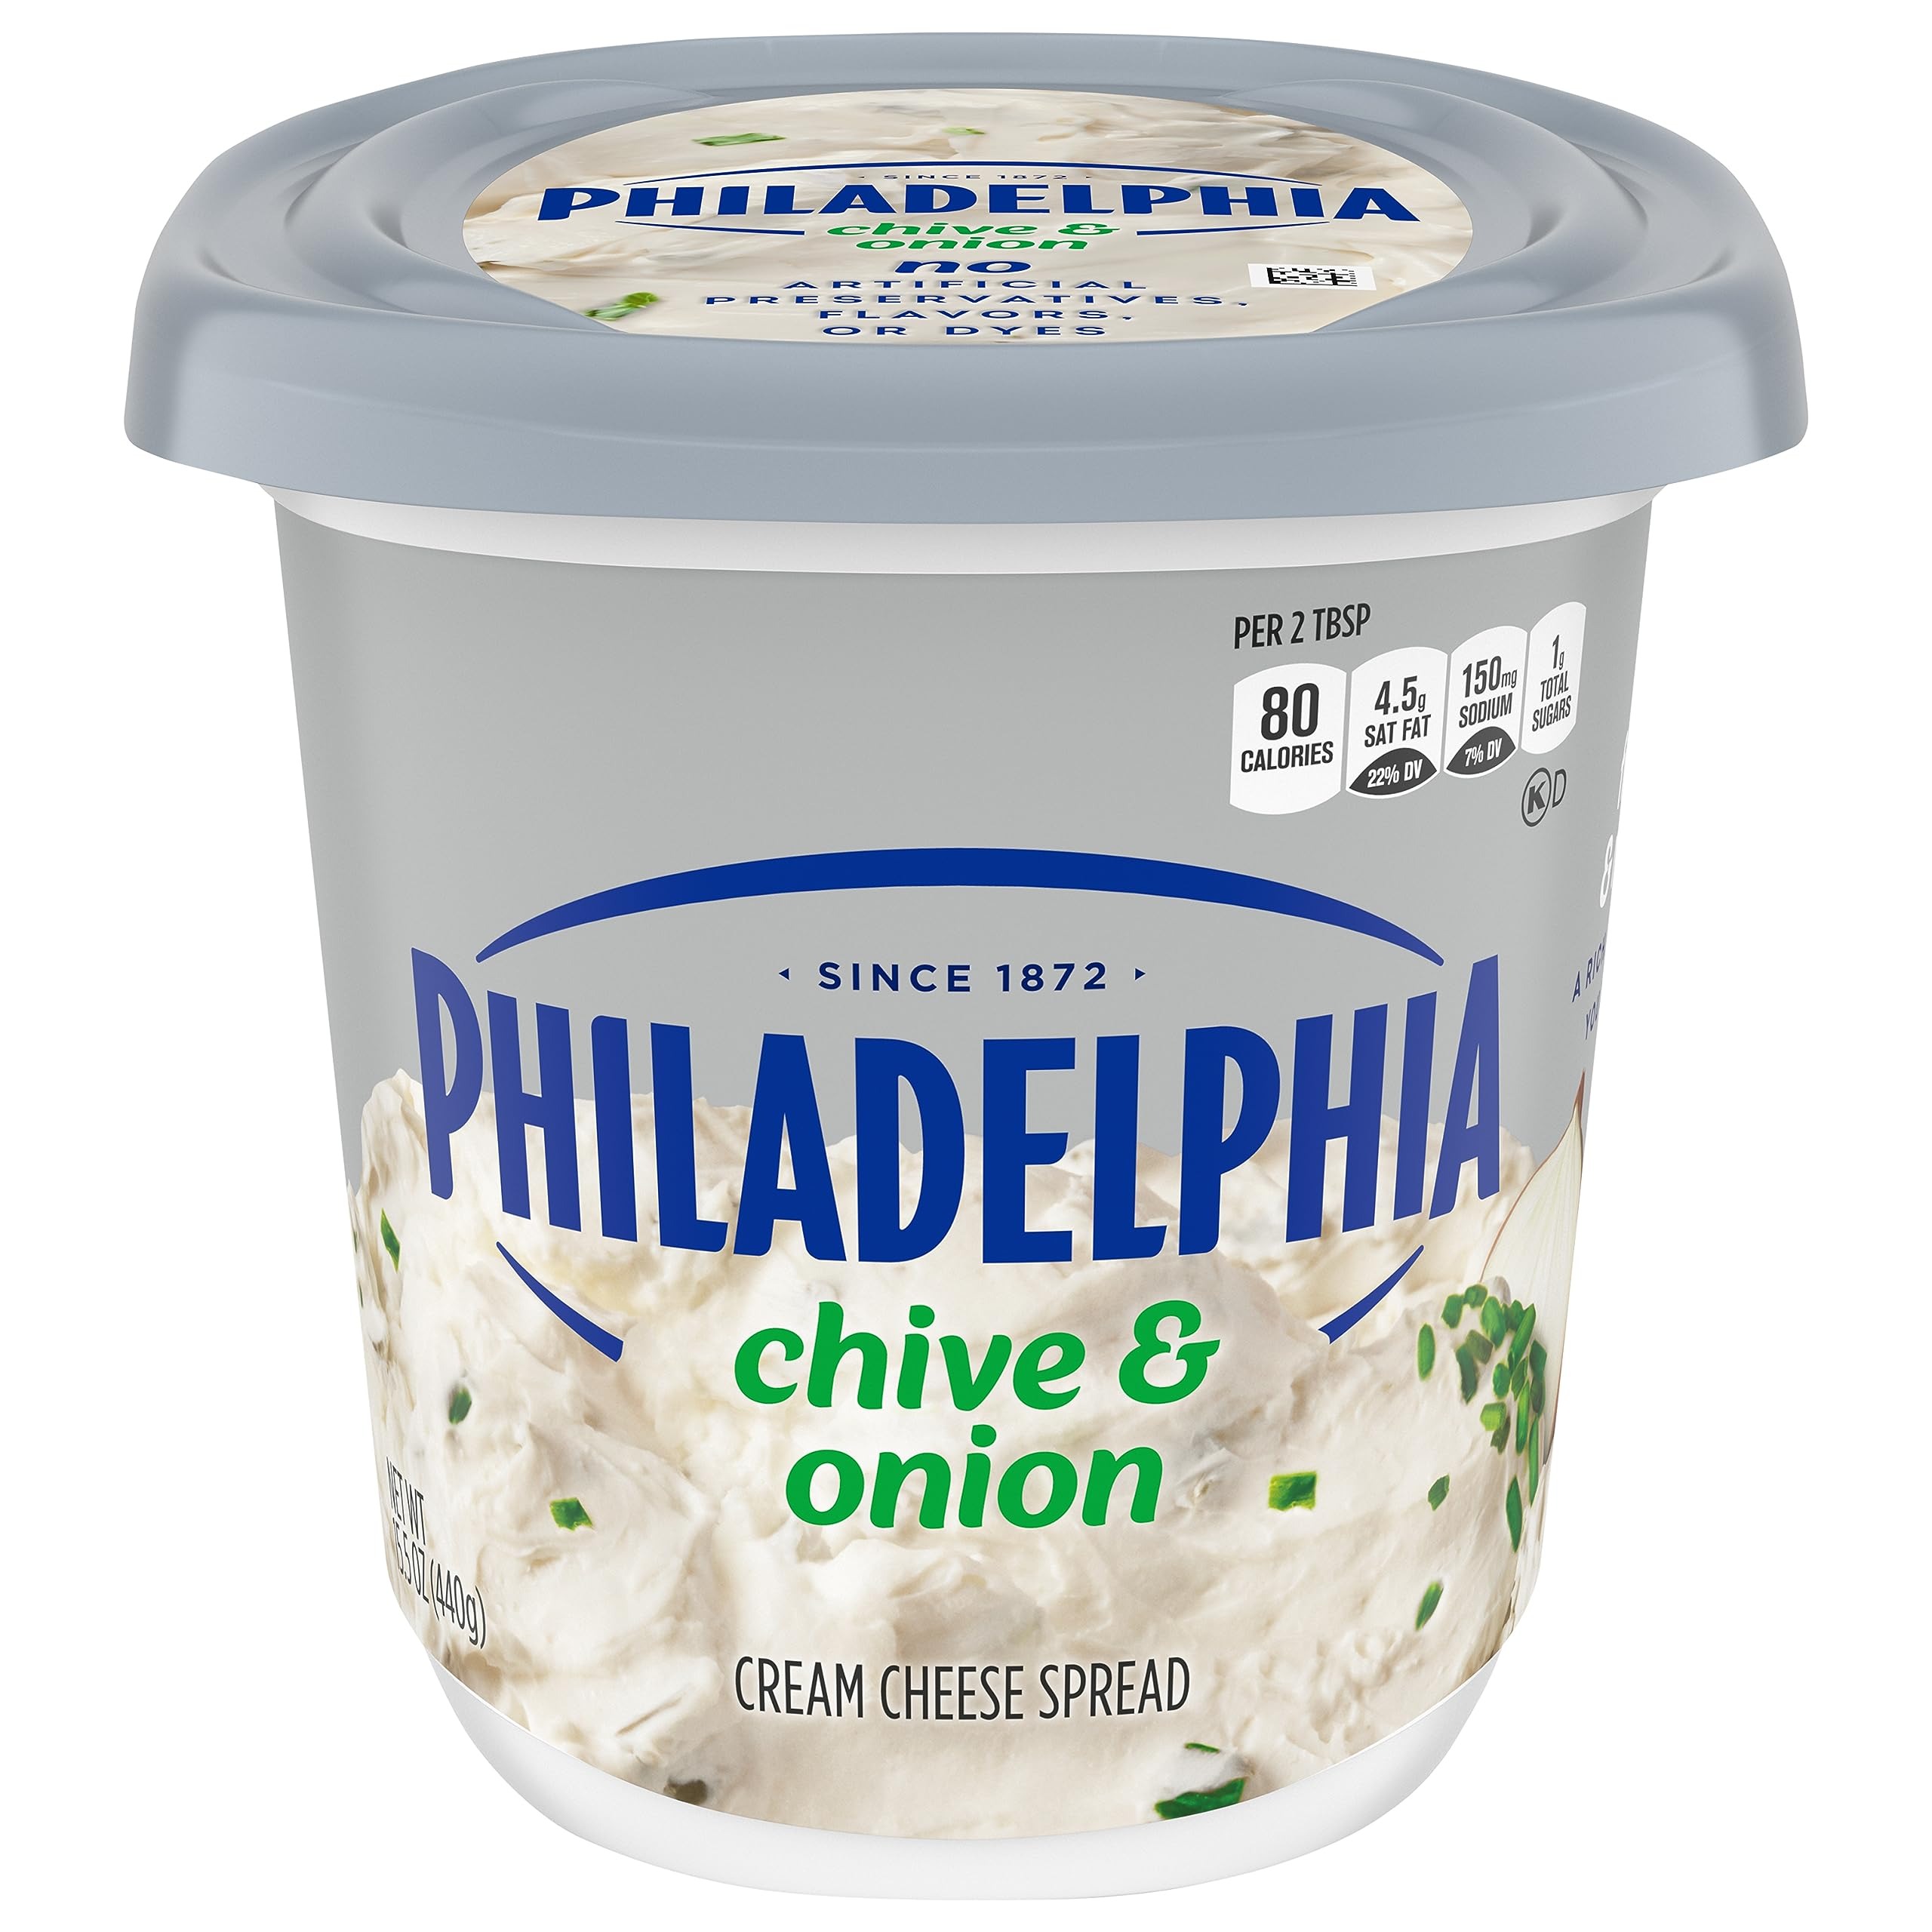
Item Name: Philadelphia Chive & Onion Cream Cheese Spread 15.5 oz
Bullet Point 1: Kosher
Bullet Point 2: No Artificial Flavors
Bullet Point 3: No Preservatives/No Artificial Preservatives
Product Description: No artificial preservatives flavors or dyes. Per 2 Tbsp: 80 calories; 4.5 g sat fat (22% DV); 150 mg sodium (7% DV); 1 g total sugars. Since 1872. A rich creamy experience you don't just taste, you feel. creamcheese.com. how2recycle.info. www.kraftheinz.com. Kraft Heinz: creamcheese.com 1-800-634-1984.
Value: 15.5
Unit: Ounce

Price: 4.69